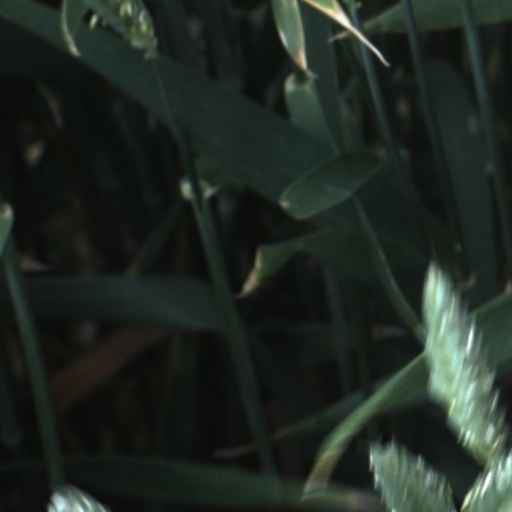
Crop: wheat